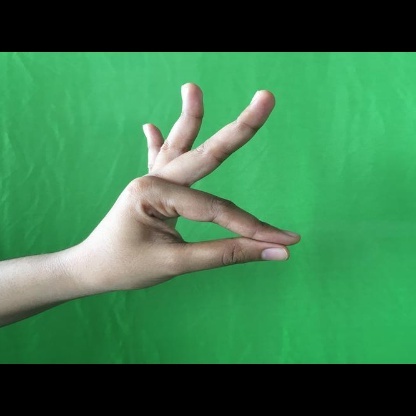
Mudra: Hamsasyam